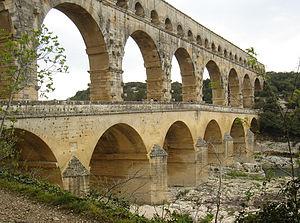
Les Giral sont une dynastie d'architectes et entrepreneurs montpelliérains, actifs de 1660 à la Révolution française. En l'espace de trois générations, les membres de cette famille édifient de nombreuses demeures pour les aristocrates et riches bourgeois languedociens : hôtels, châteaux, folies. Leurs travaux incluent aussi des commandes religieuses et publiques.
En France, on désigne par vallée du Rhône la région située de part et d'autre du Rhône, en aval de Lyon, dans le sud-est de la France. C'est une région agricole française selon le classement de l'Insee. Elle se subdivise en plaine irriguée de la Crau, plaine maraîchère du Comtat Venaissin, coteaux viticoles produisant des vins AOC de renommée mondiale sur les rives droite et gauche du fleuve, polyculture de la Drôme provençale, grandes cultures de la plaine valentinoise, vergers de l’Isère, prairies des vallées de la Galaure et de l’Herbasse.
Le pont du Gard est un pont à trois niveaux destiné au passage d'un aqueduc romain. Il est situé à Vers-Pont-du-Gard entre Uzès et Remoulins, non loin de Nîmes, dans le département français du Gard. Il enjambe le Gardon. Probablement bâti dans la première moitié du Iᵉʳ siècle, il assurait la continuité de l'aqueduc romain qui conduisait l’eau d’Uzès à Nîmes. D'après les dernières recherches, il aurait cessé d'être utilisé au début du VIᵉ siècle.